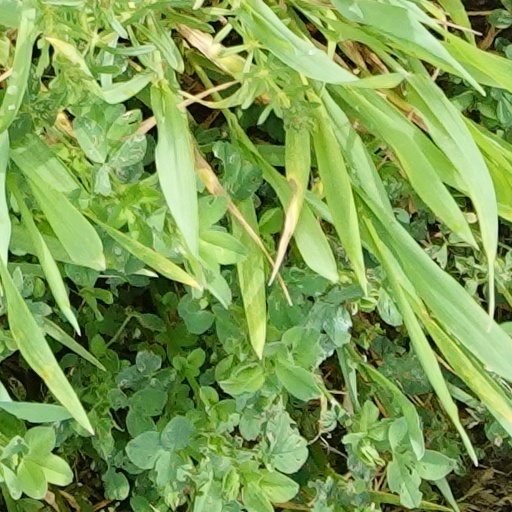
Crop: wheat